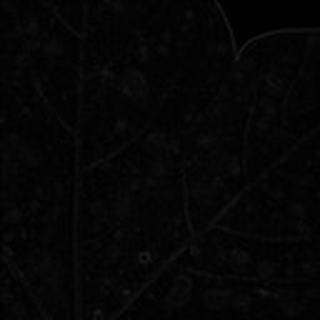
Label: cotton_target_spot